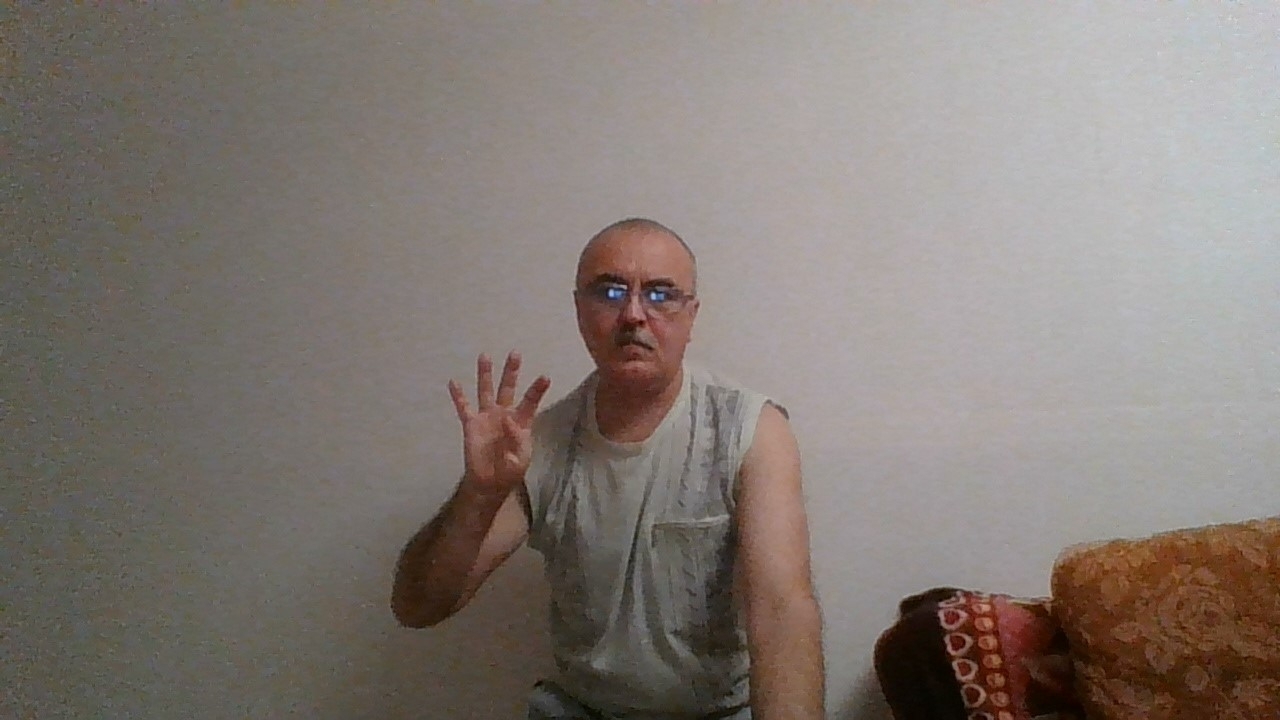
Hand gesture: four